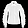
Label: Shirt